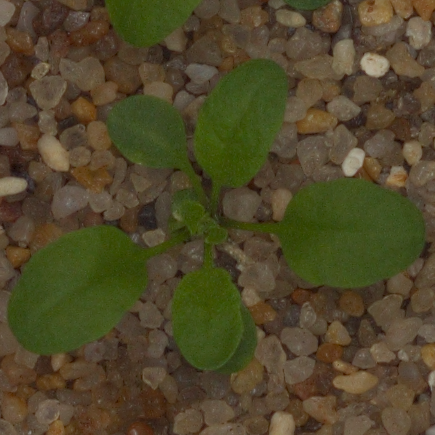
Label: shepherds_purse